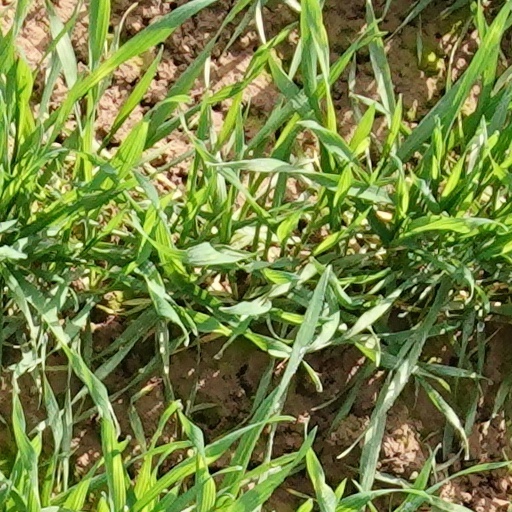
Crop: wheat